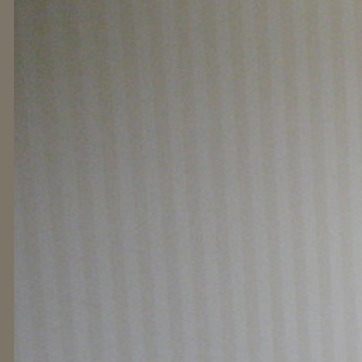
Material: wallpaper